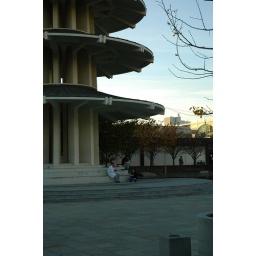
Mike sitting at the base of the tower in Japantown.